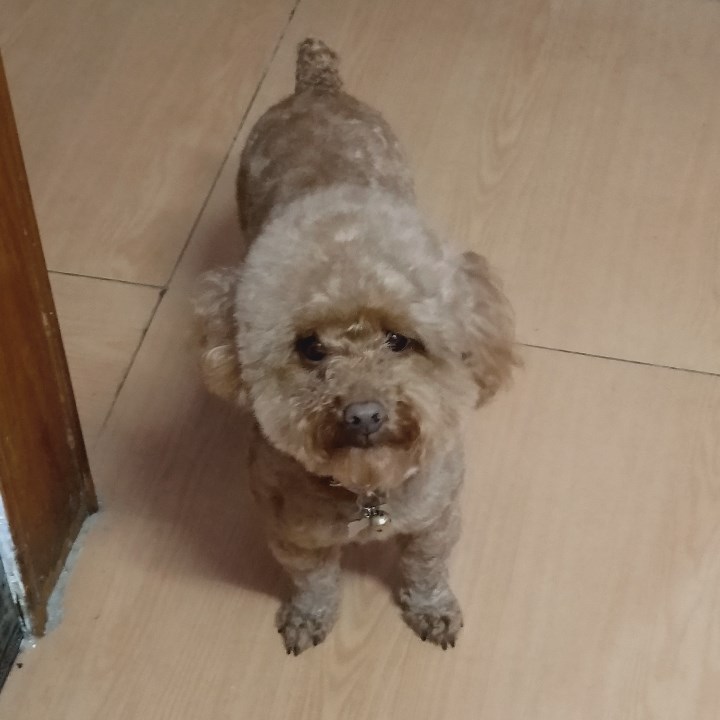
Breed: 7449-n000128-teddy